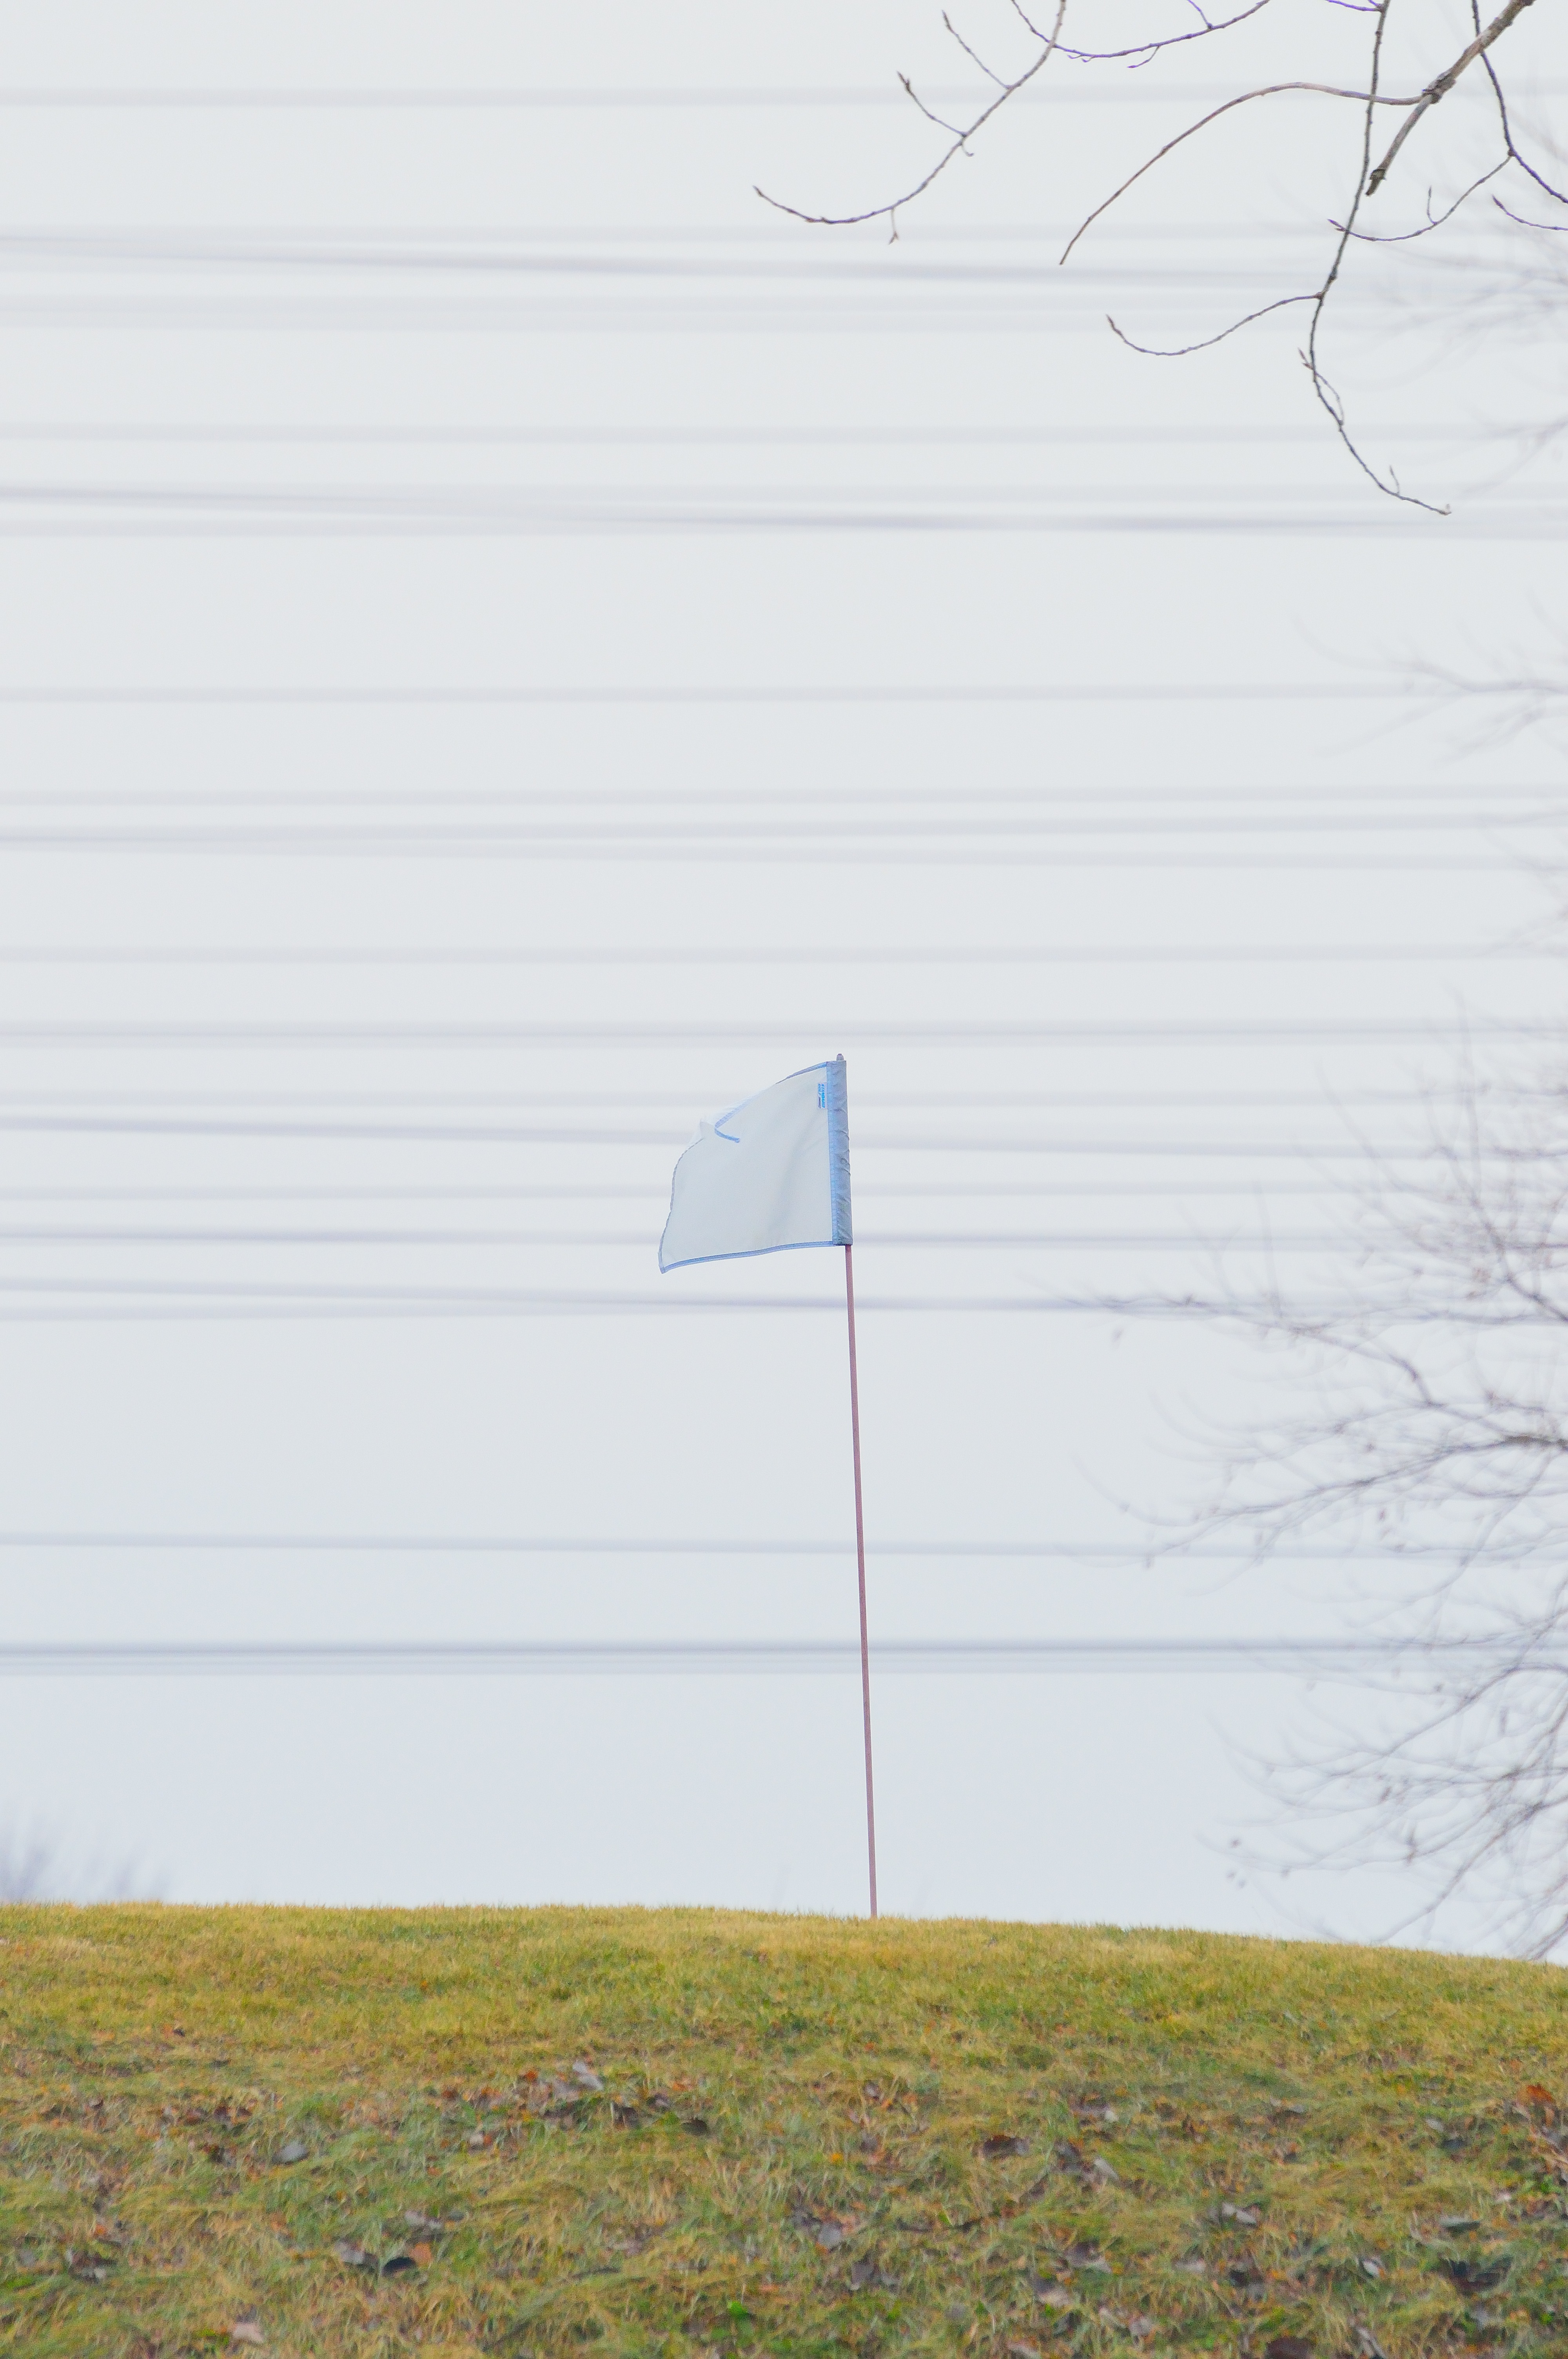
landscape, nature, cloud, wind, line, flag, golf course, wires, horizontal, shape